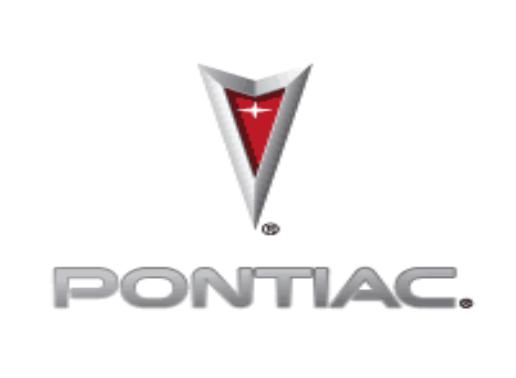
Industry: Transportation